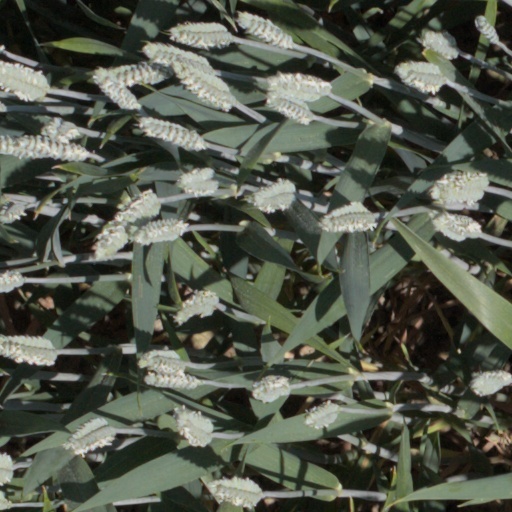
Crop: wheat